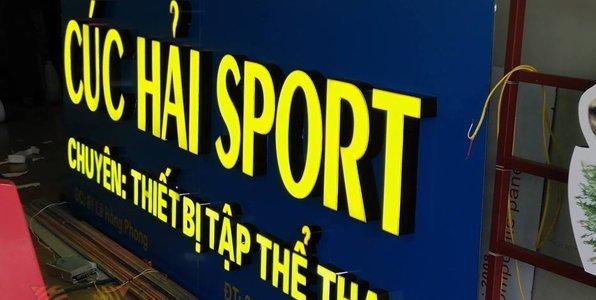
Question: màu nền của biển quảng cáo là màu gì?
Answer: màu nền của biển quảng cáo là màu xanh dương